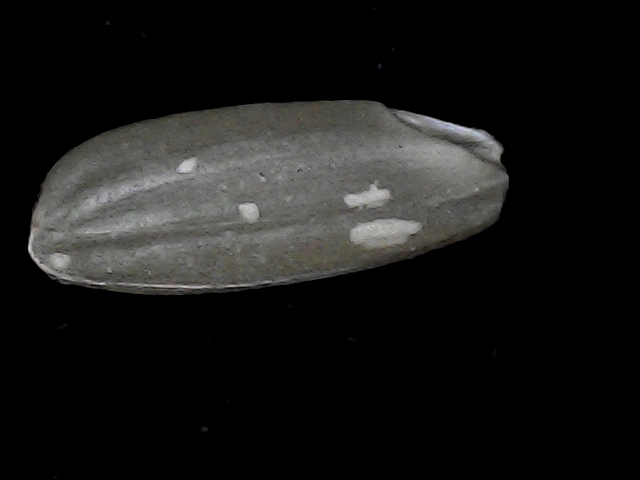
Rice variety: BD93